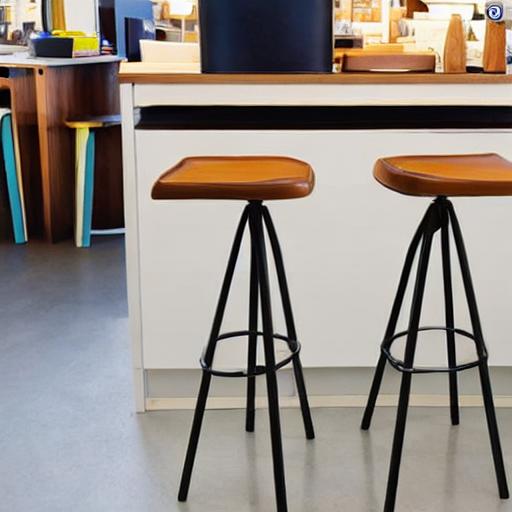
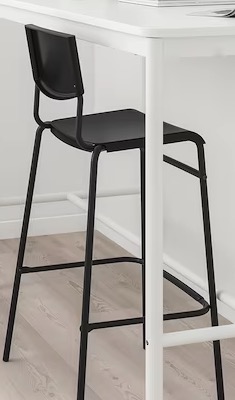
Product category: stool
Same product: no